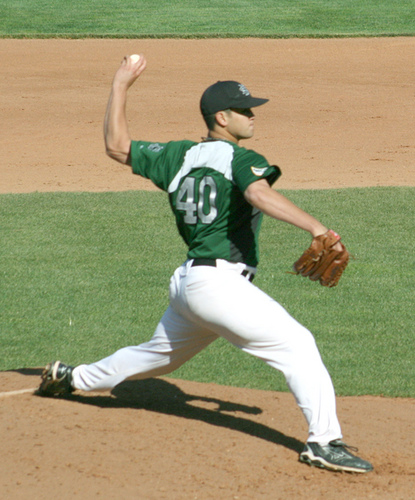
cầu thủ bóng chày đang bước dài thực hiện cú ném bóng